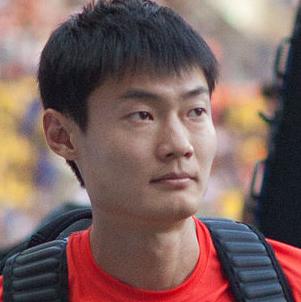
Age: 25